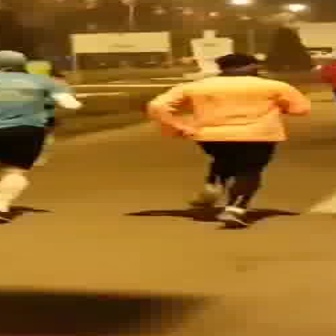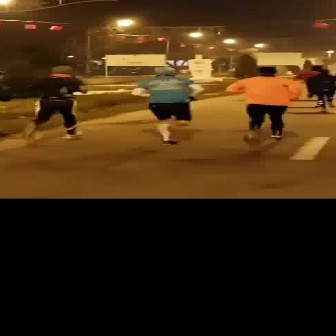
  Please identify the target specified by the bounding box [144,53,315,224] in the first image and locate it in the second image. Return the coordinates in [x_min,y_min,x_max,y_max] format.
Answer: [223,65,301,143]